List of Buran missions

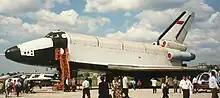
OK-GLI at an airshow in 1997

The aerodynamic testbed "OK-GLI" was constructed in 1984 to test the in-flight properties of the Buran design. Unlike the American prototype "Enterprise", "OK-GLI" had four AL-31 turbofan engines fitted, meaning it was able to fly under its own power.